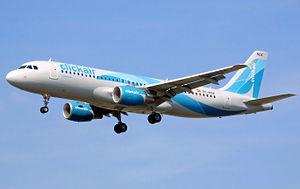
Clickair était une compagnie aérienne à bas prix espagnole. Elle exploitait des vols intérieurs et internationaux en Europe depuis son hub principal de l'aéroport international de Barcelone-El Prat. Elle fusionna avec Vueling Airlines en juillet 2009.